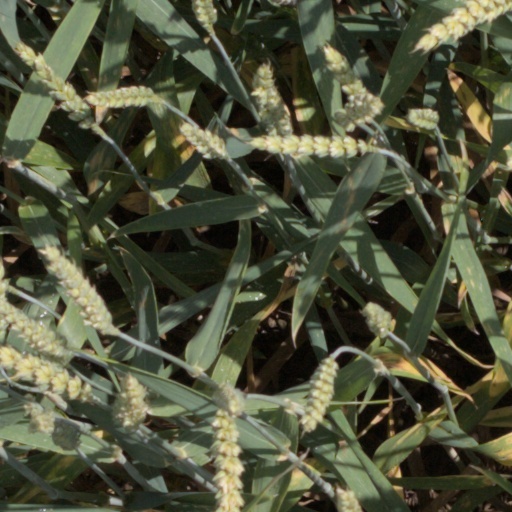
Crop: wheat